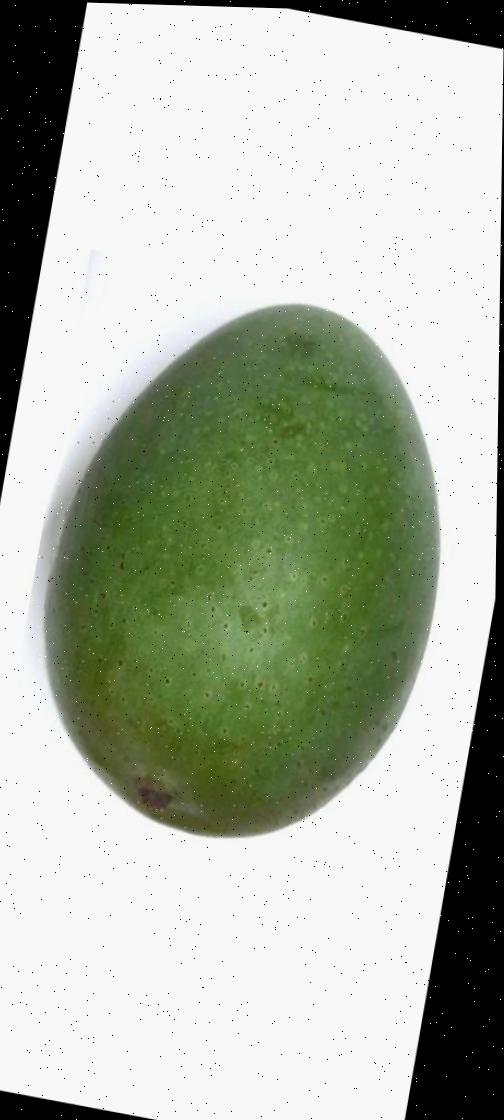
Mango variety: Ashshina Zhinuk